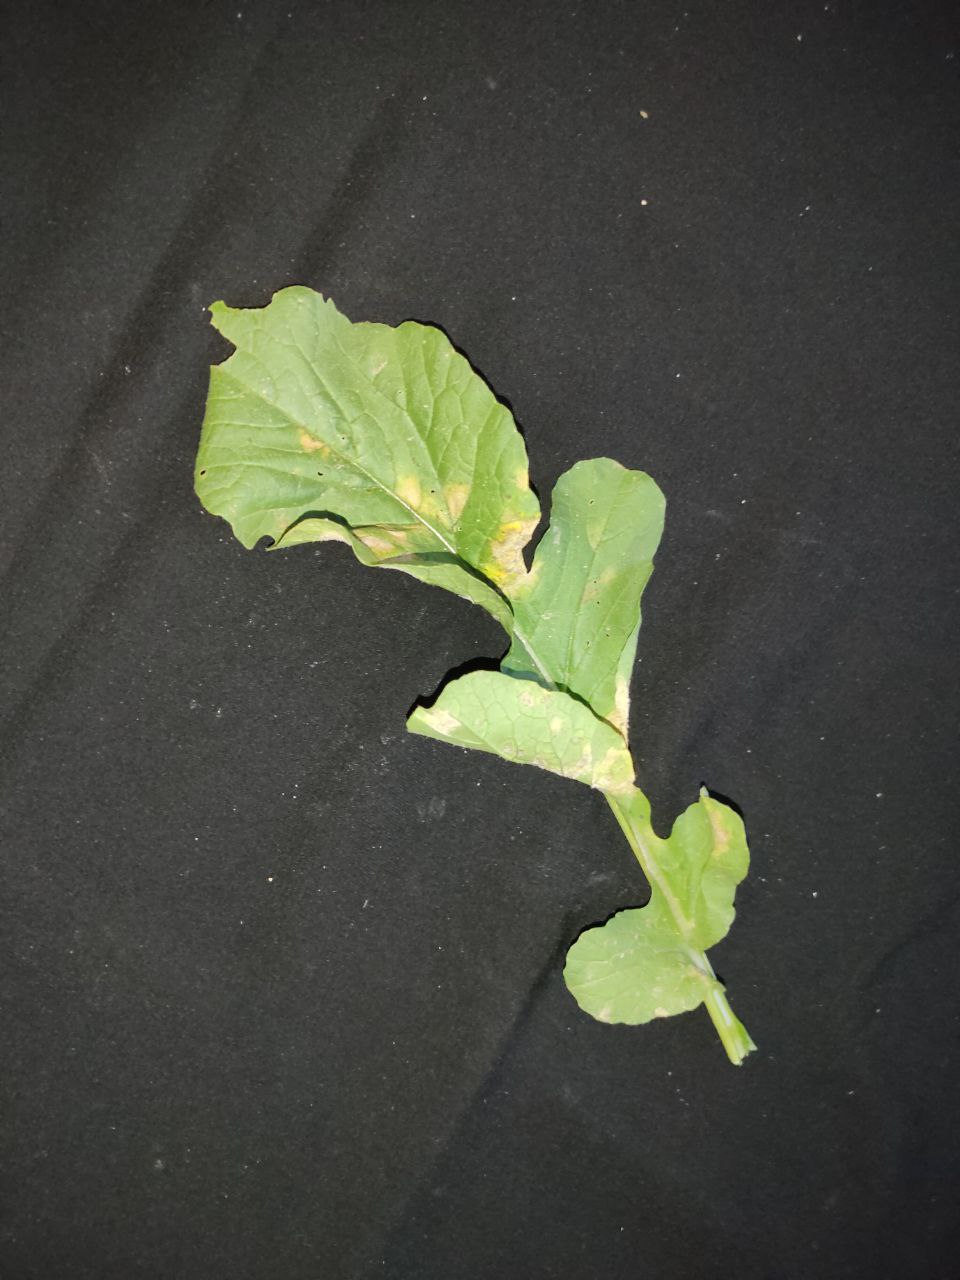
Label: Mosaic virus